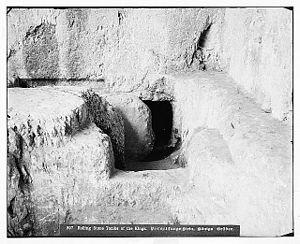
Le Tombeau des Rois est un ensemble de tombes juives monumentales taillées dans le roc datant de la période du Second Temple. Le site est situé rue Saladin à Jérusalem, à 820 m au nord des murs de la vieille ville, près de la porte de Damas. Le site appartient au Domaine national français en Terre sainte depuis la fin du XIXᵉ siècle.